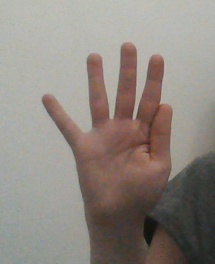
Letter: sheen